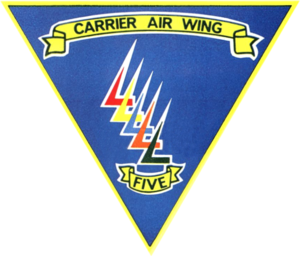
Un Carrier Air Wing, abrégé CVW, est l'unité qui met en oeuvre les aéronefs d'un porte-avions de la marine des États-Unis. Composée de plusieurs escadrons ou détachements d'avions et hélicoptères, l'escadre est une unité constituée, dont la création - et les traditions - remontent souvent à la Seconde Guerre mondiale. Sa composition évolue en permanence pour lui permettre de remplir des missions différentes et complémentaires. Elle constitue la composante la plus significative en termes de puissance de feu et de guerre électronique d'un groupe aéronaval ou Carrier Strike Group.